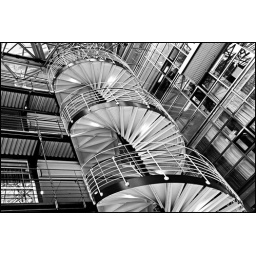
stairs inside an office building in Aker Brygge, Oslo